Friday Street

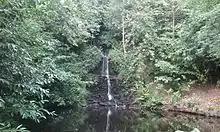
The Tillingbourne Waterfall near Friday Street

Not far from the source of the River Tillingbourne at Tilling Springs is Surrey's tallest waterfall, situated to the east of a public footpath heading north towards Wotton between the hamlets of Friday Street and Broadmoor.